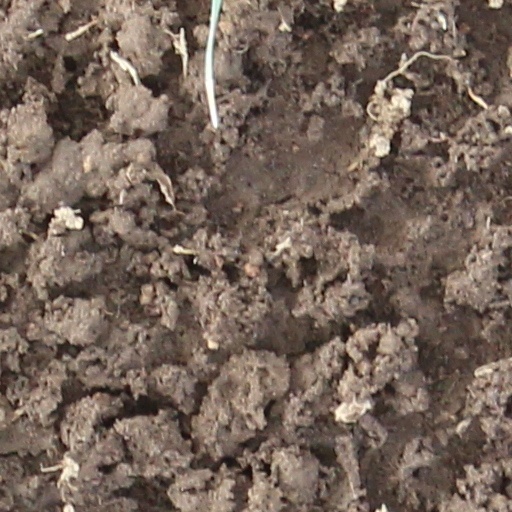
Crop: wheat